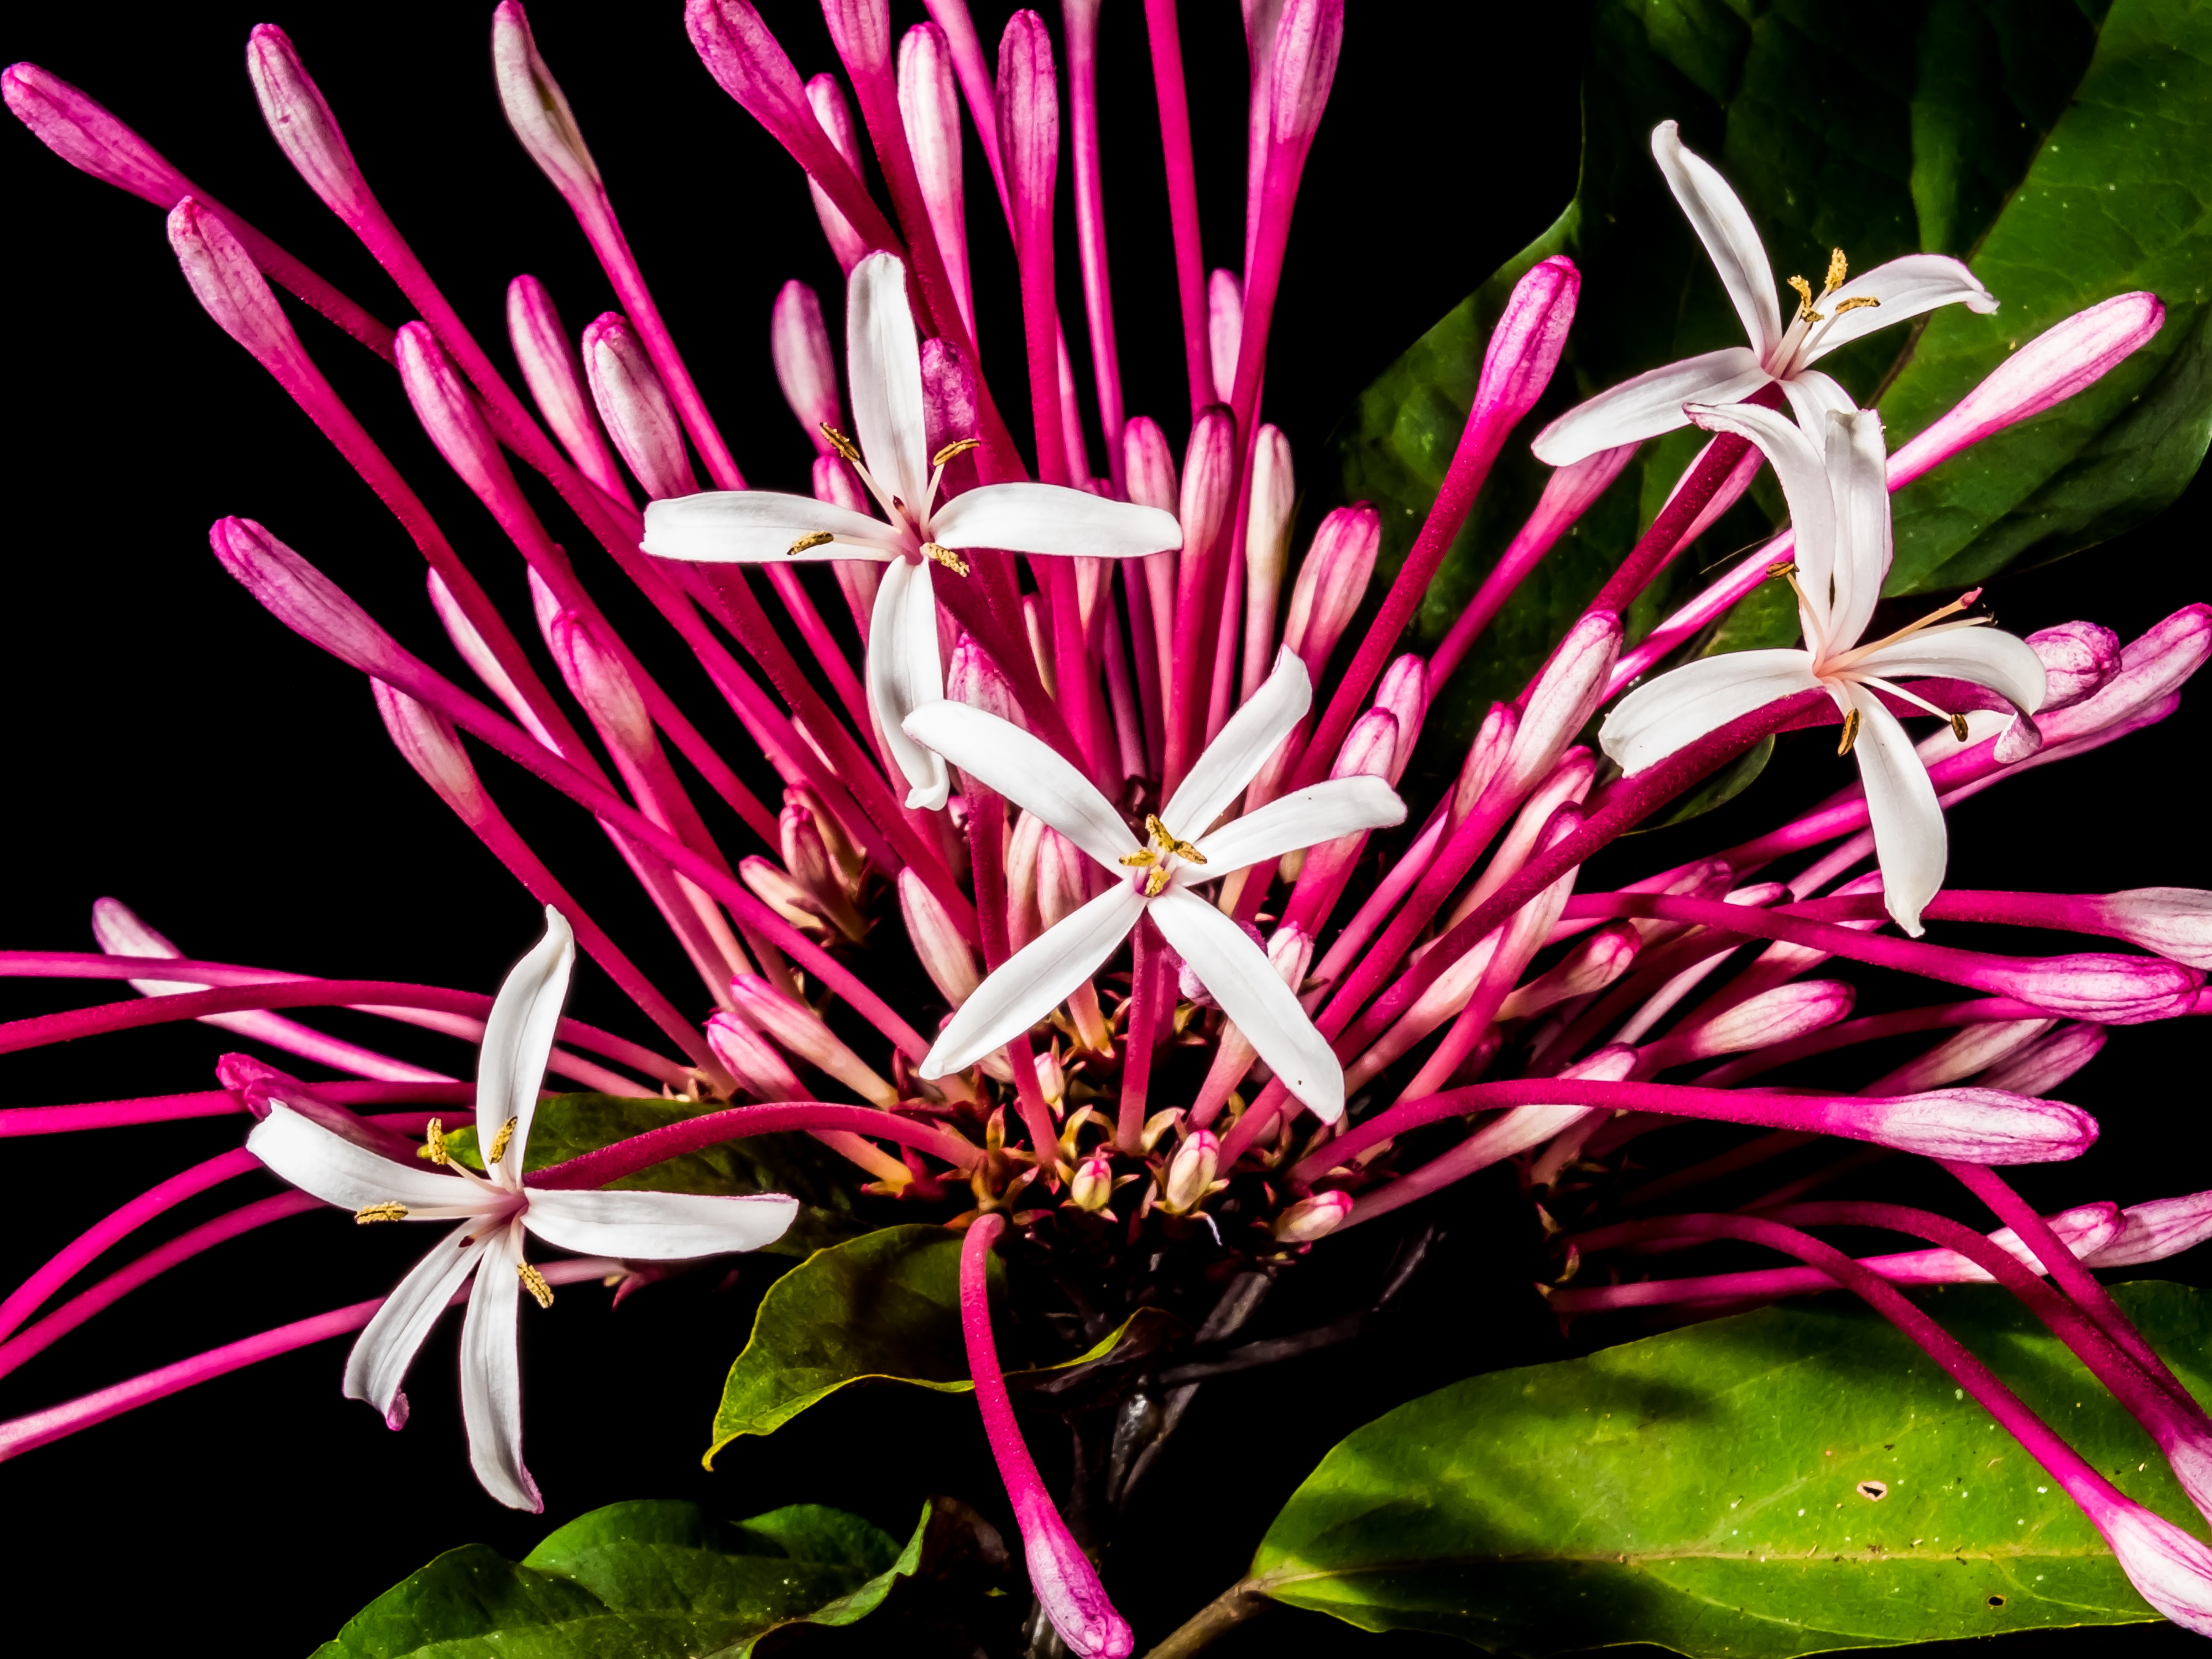
blossom, plant, flower, petal, bloom, botany, flora, wildflower, shrub, macro photography, flowering plant, land plant, lady sansai